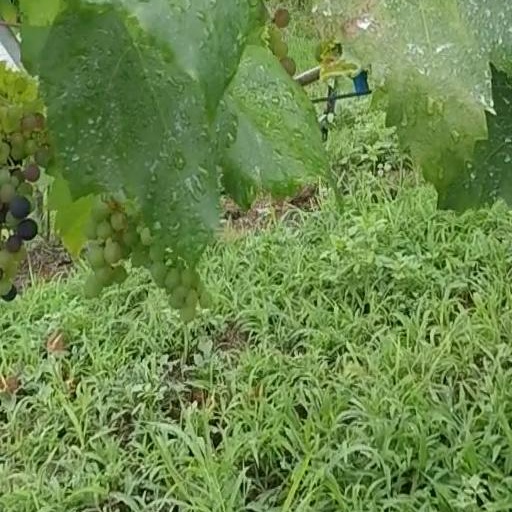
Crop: grape